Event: Nepal Earthquake
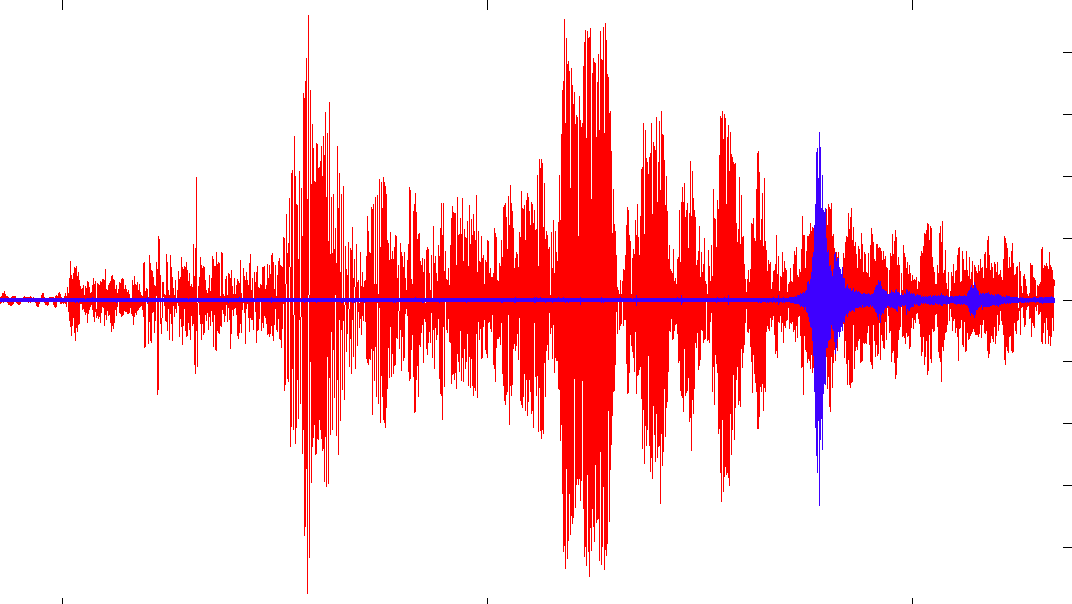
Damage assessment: no_damage